Alfred Döblin

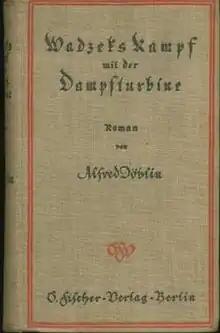
Cover of the first edition of "Wadzeks Kampf mit der Dampfturbine"

Döblin's 1918 comic novel has been seen, in its experimental narrative technique, its refusal to psychologize its characters, and its depictions of Berlin as modern metropolis, as a precursor to Döblin's better-known "Berlin Alexanderplatz". "Wadzeks Kampf mit der Dampfturbine" ("Wadzek's Battle with the Steam Turbine") tells the story of Wadzek, a factory owner locked in a losing battle with a more powerful competitor. His futile and increasingly delusional countermeasures culminate in the fortification and quixotic defense of his family's garden house in suburban Reinickendorf. Following the dissipation of this endeavor, he suffers a breakdown and finally flees the country, eloping aboard a steamship bound for America that is powered by the steam turbines of his victorious competitor. Döblin wrote the novel in the fall of 1914, submitting it to extensive stylistic revisions while serving as a doctor on the Western front; it was published in May 1918 by the Fischer Verlag. In its stringent refusal of a tragic tone, the book earned the praise of a young Bertolt Brecht.